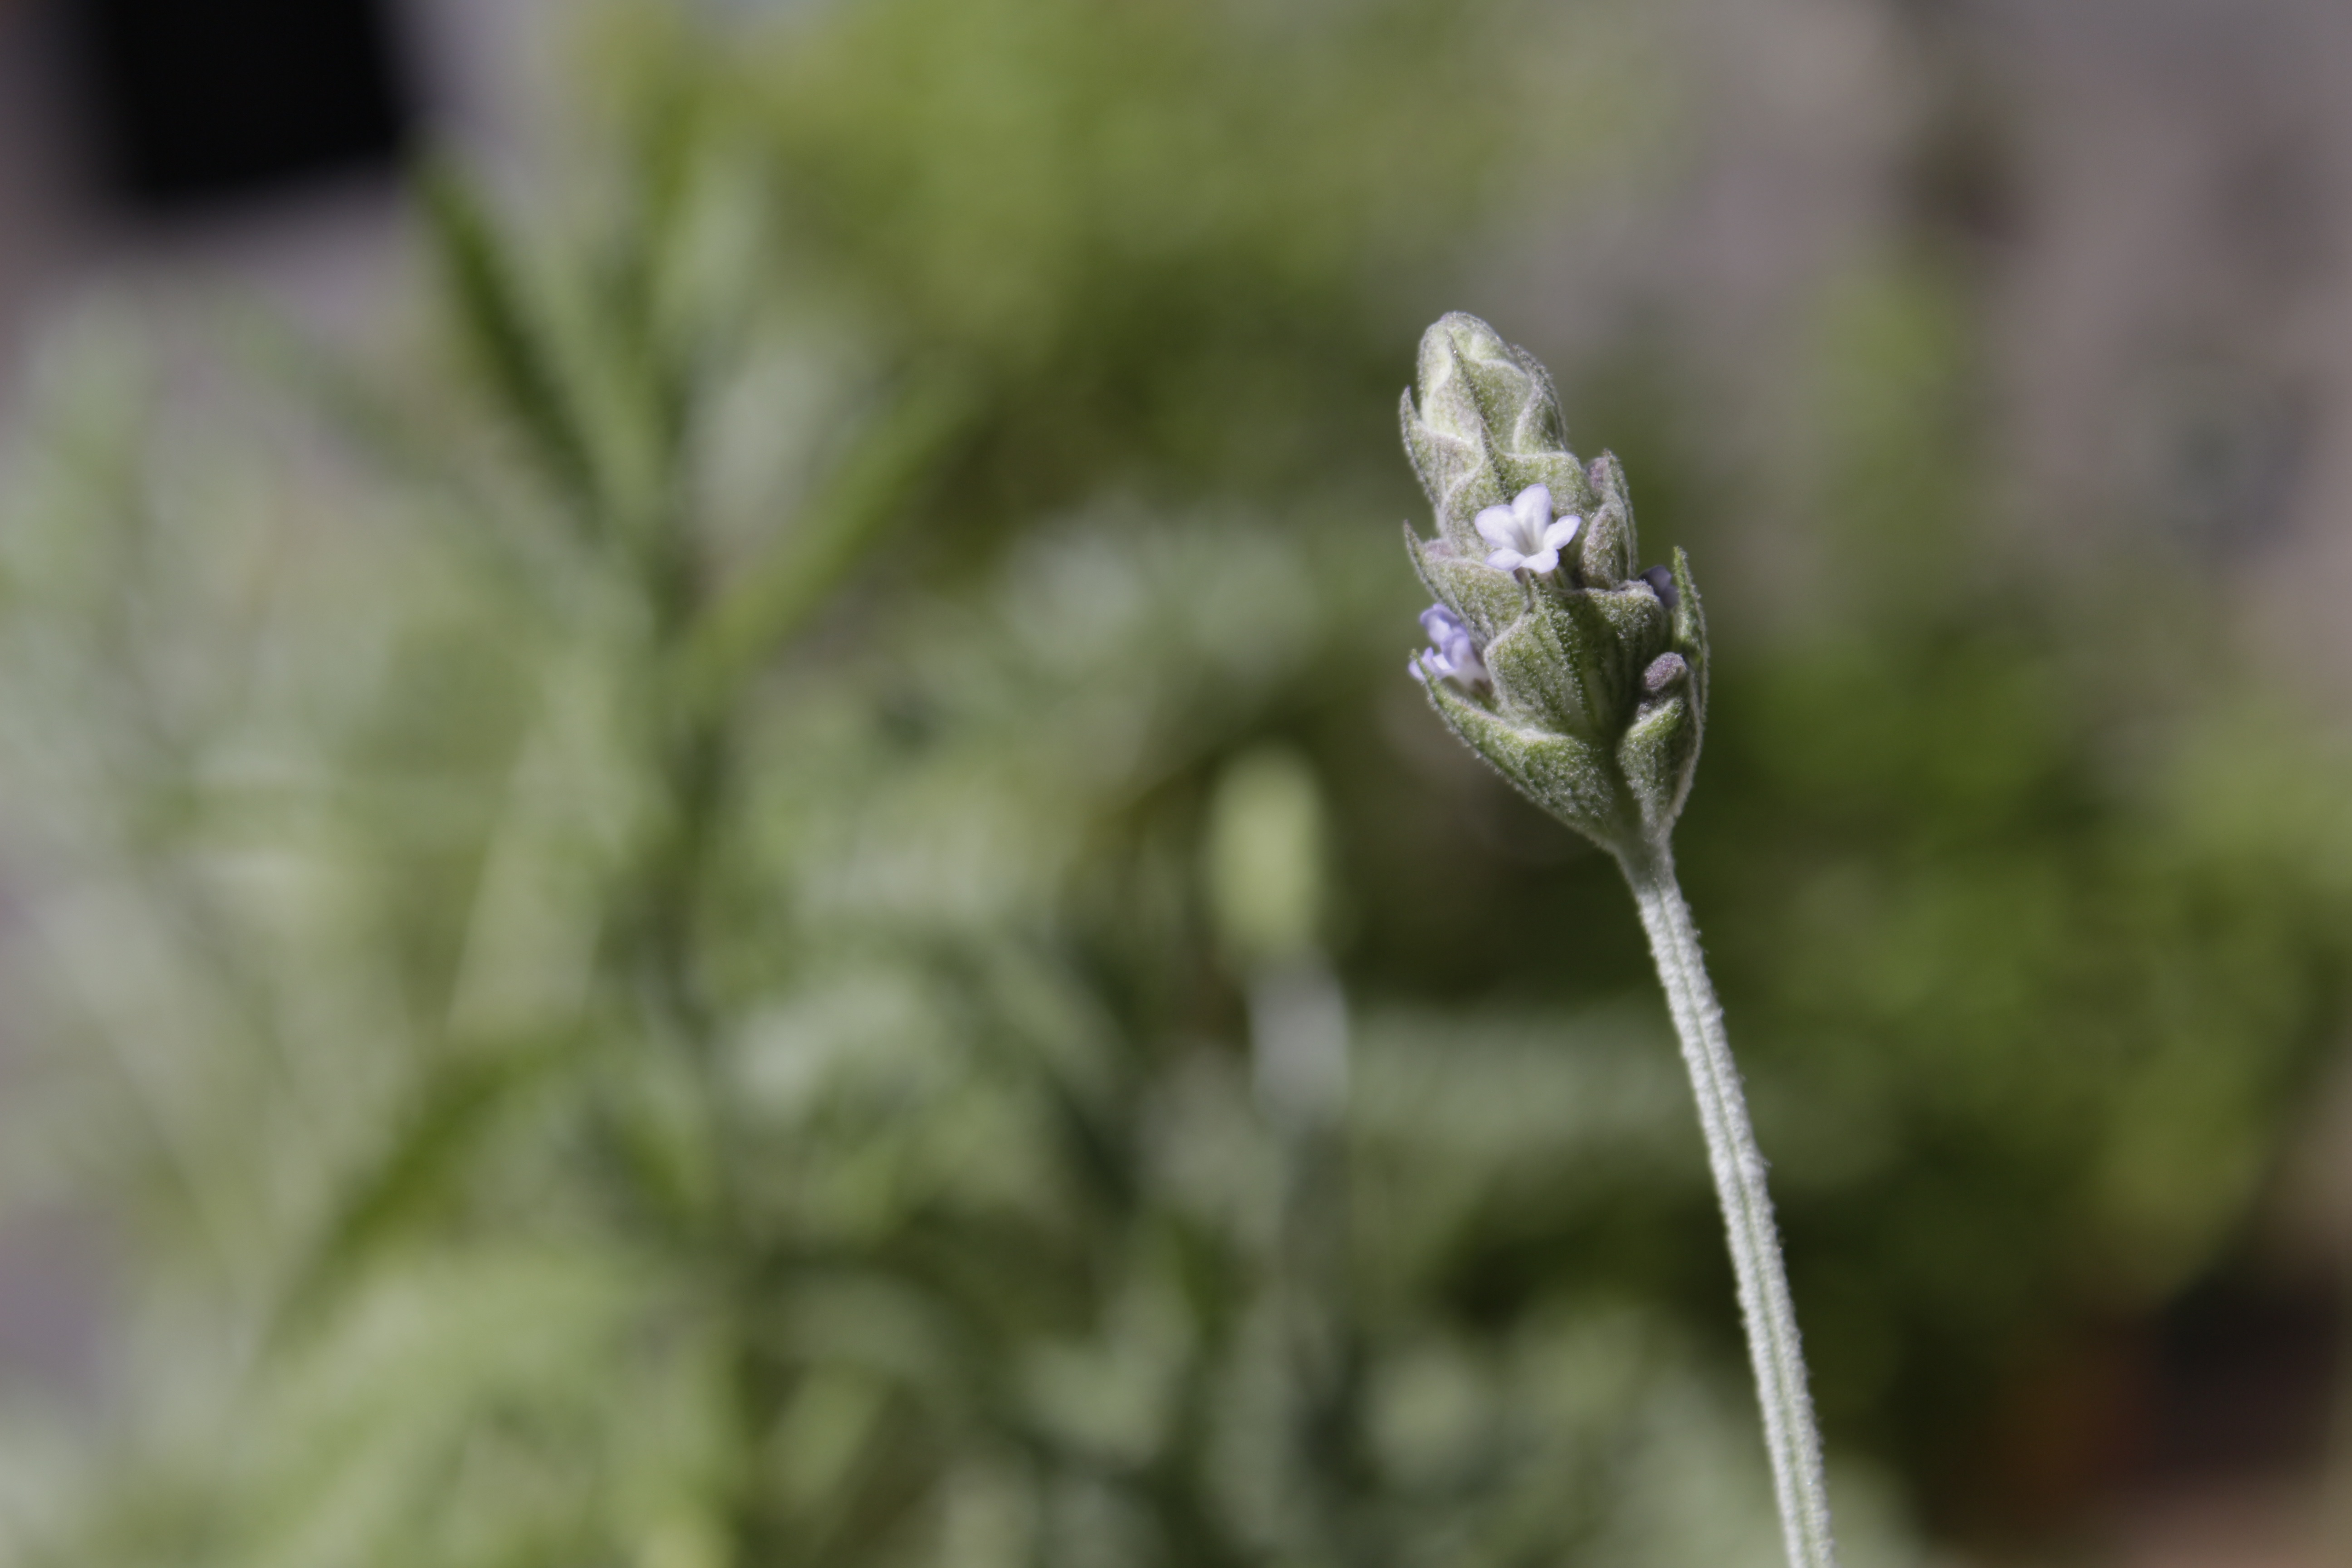
nature, grass, plant, leaf, flower, flora, lavender, wildflower, close up, bud, macro photography, flowering plant, grass family, plant stem, land plant